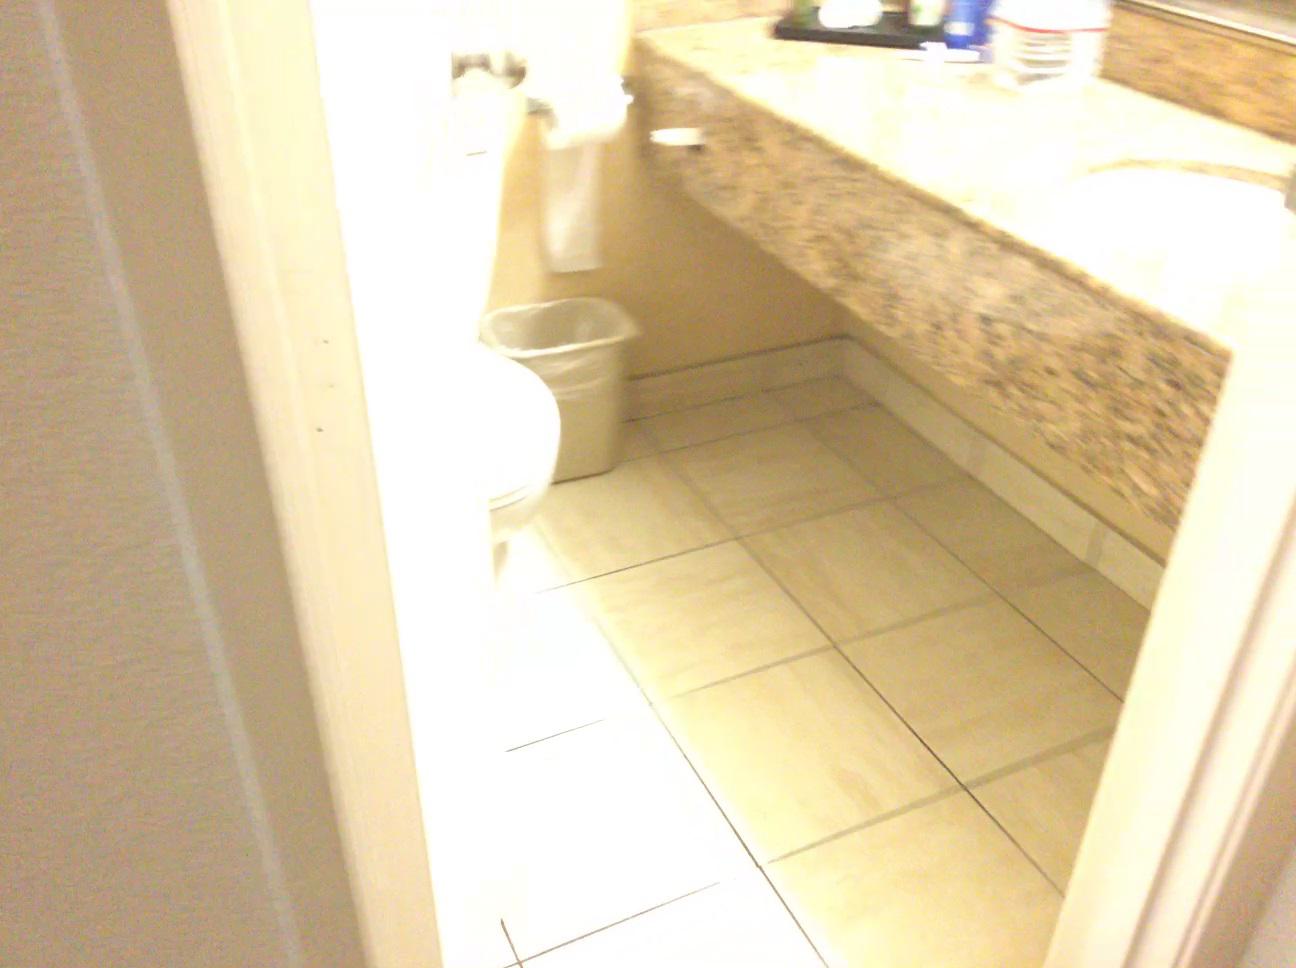
Question: Is the door in front of the toilet paper from the second object's perspective? Final answer should be yes or no.
Answer: Yes